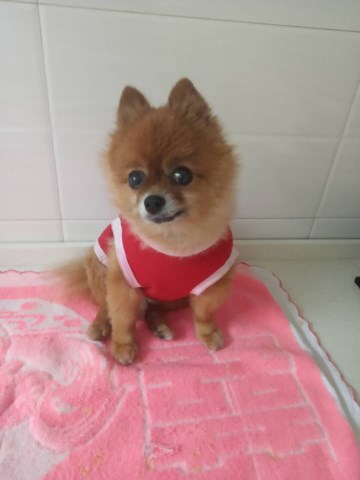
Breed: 1936-n000005-Pomeranian